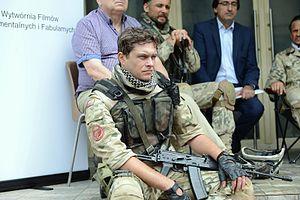
Tomasz Schuchardt est un acteur polonais, né le 18 septembre 1986 à Starogard Gdański, en Pologne.